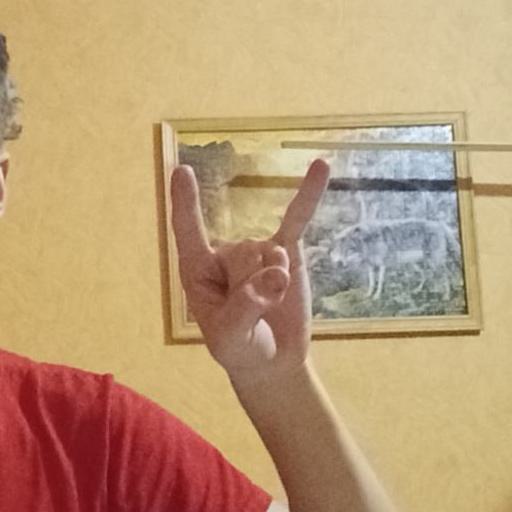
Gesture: rock